Arthur Noss

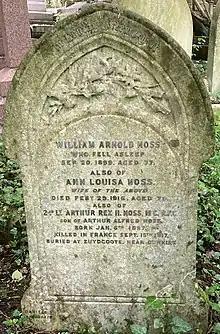
Noss family grave in Highgate Cemetery

Second Lieutenant Arthur Rex Noss was injured in a crash on 15 September 1917, died as a result of his injuries that evening or the following day. He is buried in plot I. E. 1, Zuydcoote Military Cemetery, Nord, France.